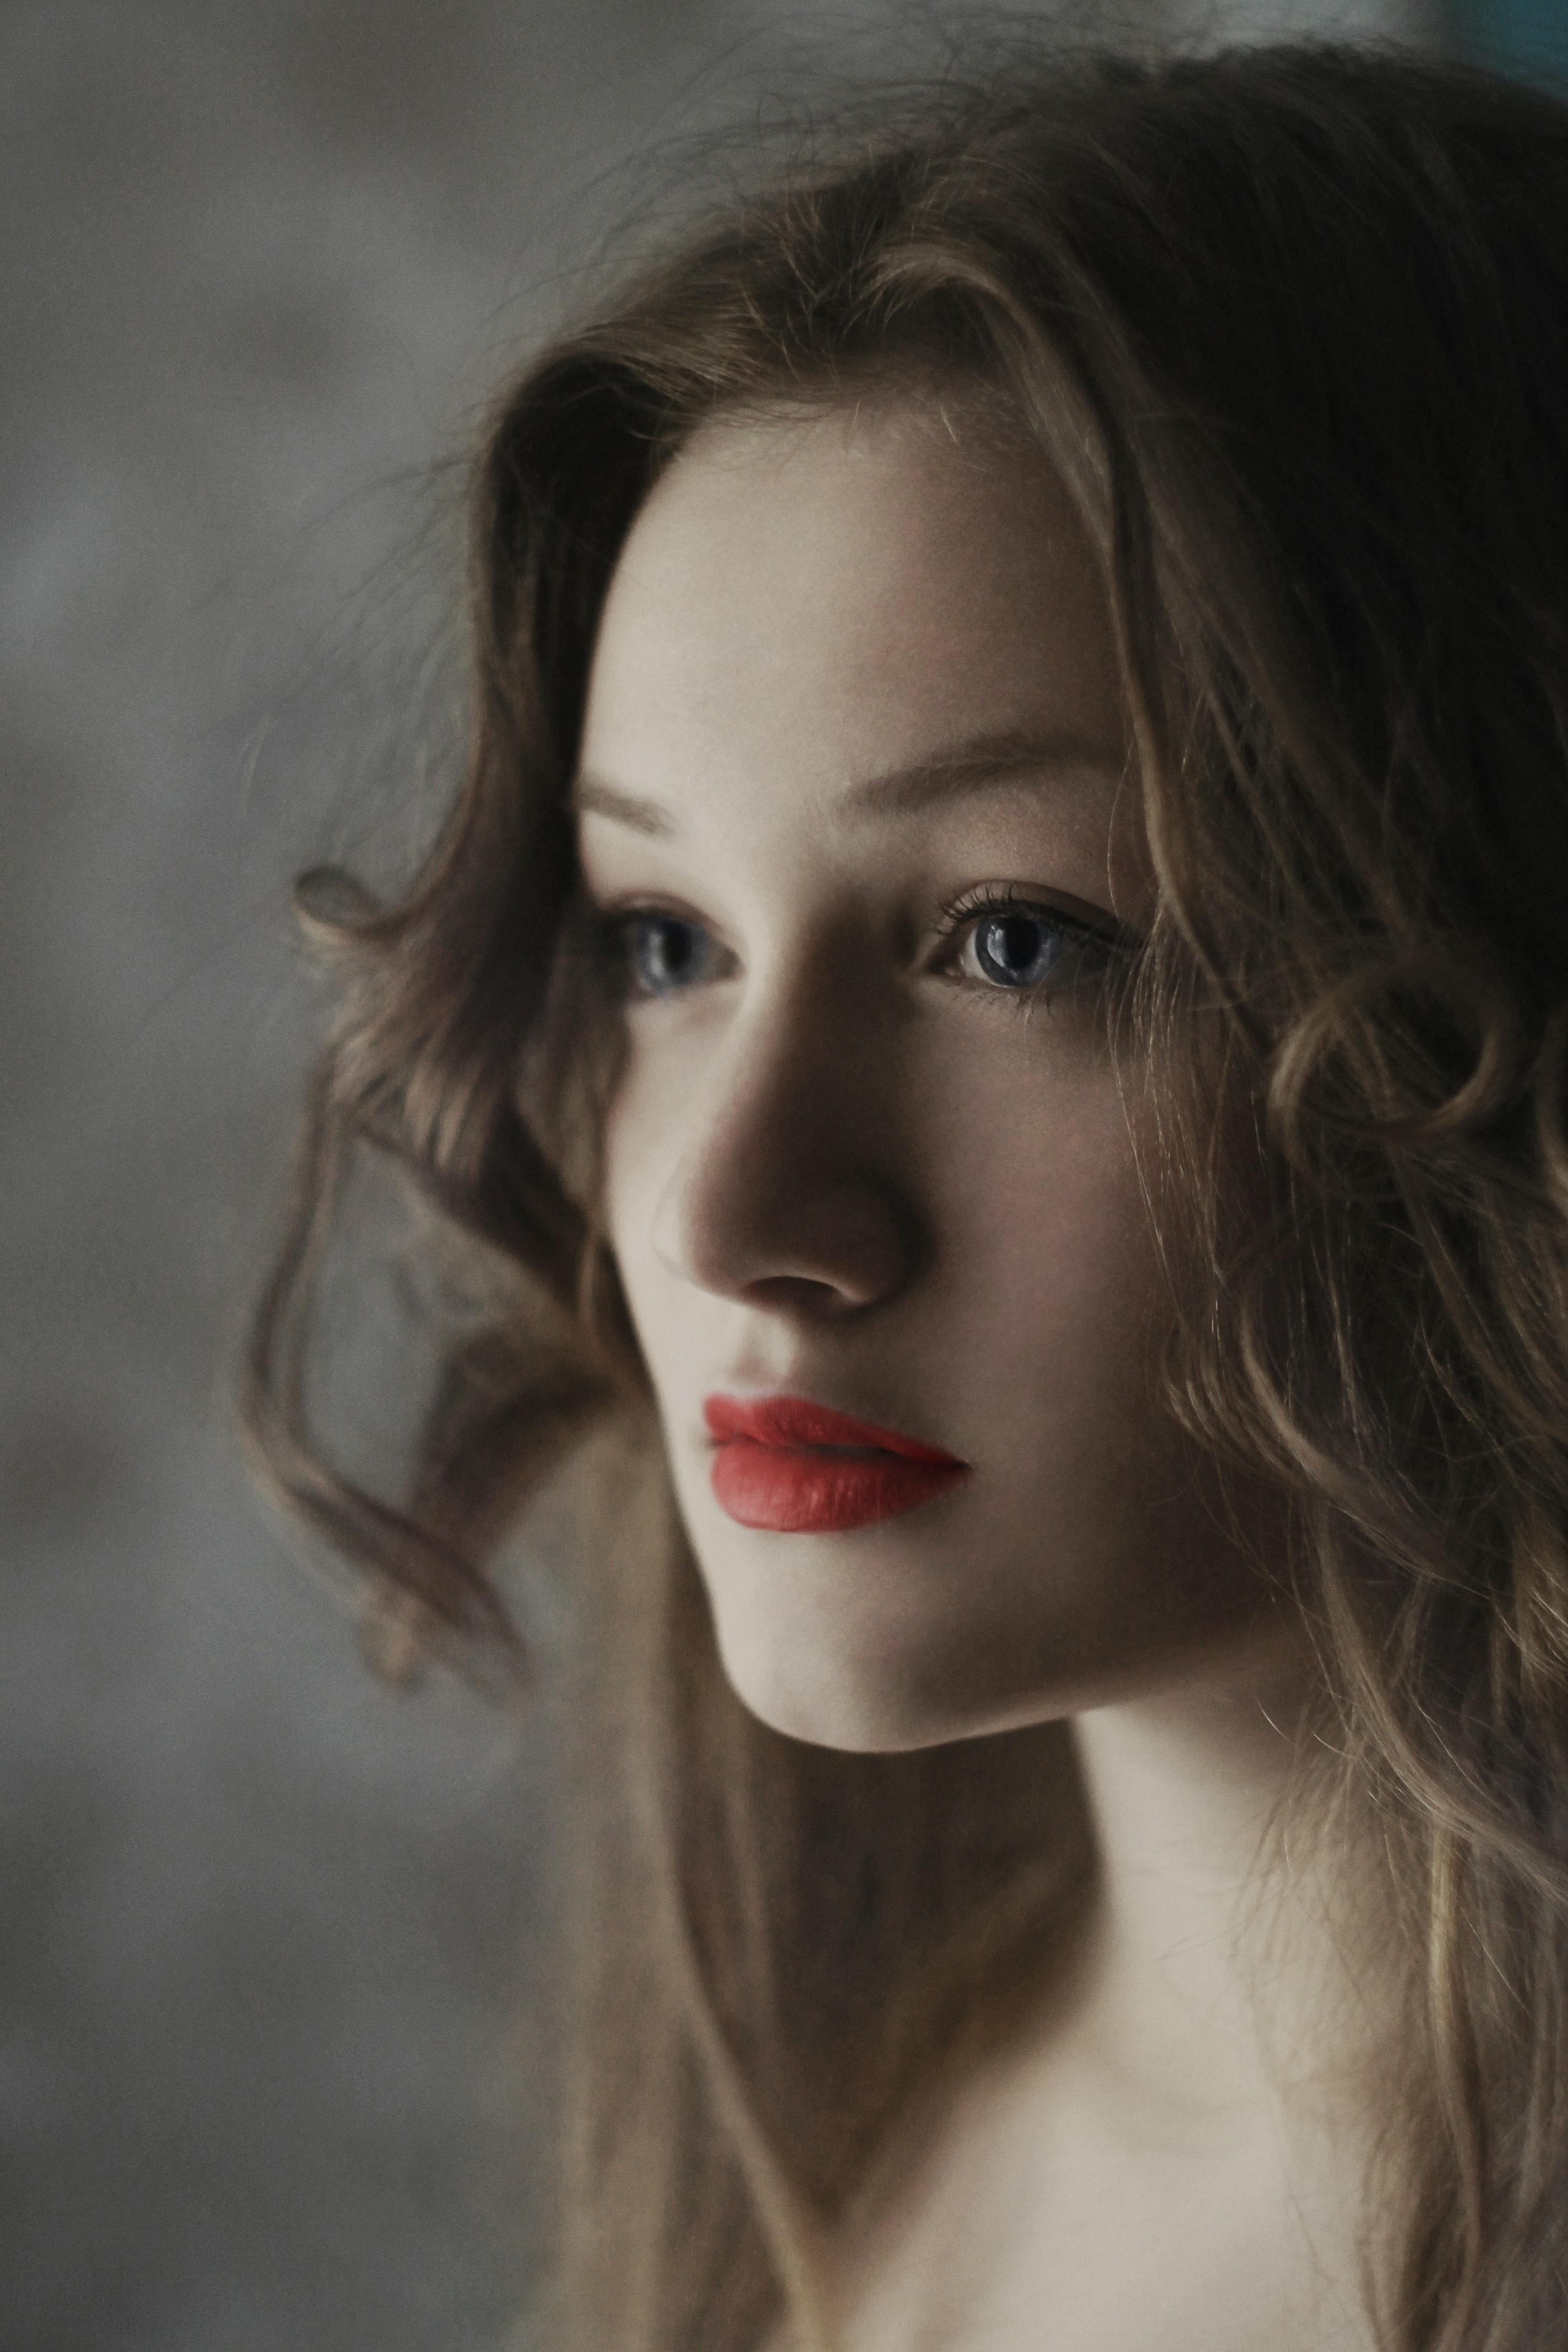
Portrait style: Real Portrait